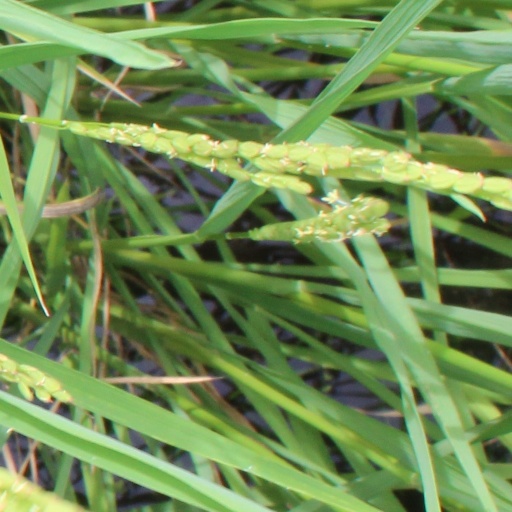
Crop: rice